Peter Bore

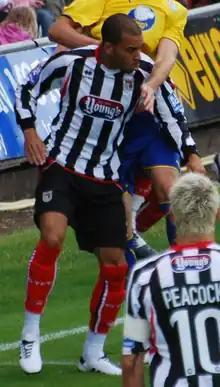
Bore playing for Grimsby Town in 2010

Peter Charles Bore (born 4 November 1987) is an English former professional footballer who played as a defender, winger and striker.